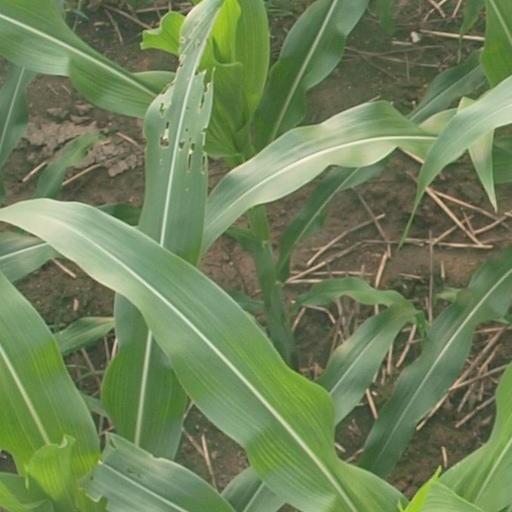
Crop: maize; corn